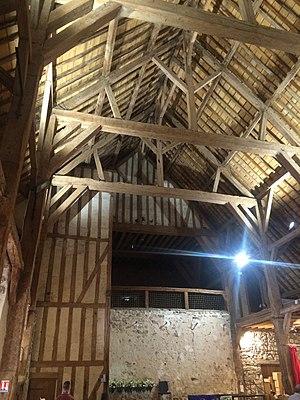
À Samoreau (France), l'intérieur de la grange aux dîmes
Une grange dîmière, grange dîmeresse ou grange aux dîmes, est un bâtiment permettant d'entreposer le résultat de la collecte de la dîme, un impôt de l'Ancien Régime en faveur de l'Église catholique portant principalement sur les revenus agricoles collectés.